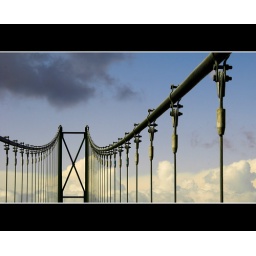
A different look of the suspension bridge in Collingwood, ON. Loved the clouds below, plus the dark clouds above.